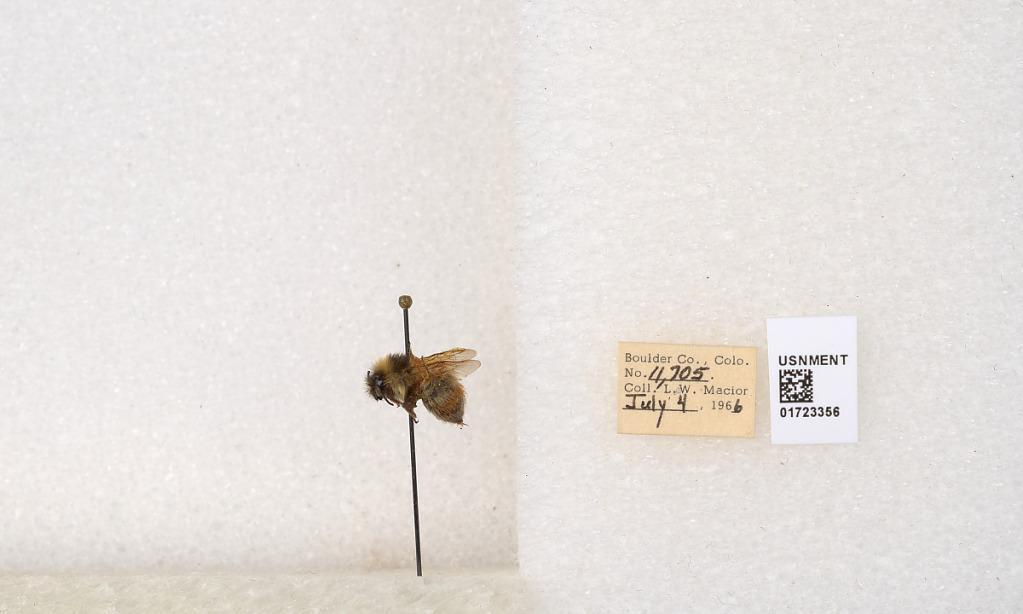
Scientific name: Bombus flavifrons Cresson
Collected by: L. Macior
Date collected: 1966-7-4
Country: United States
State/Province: Colorado
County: Boulder
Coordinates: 40.0925, -105.358